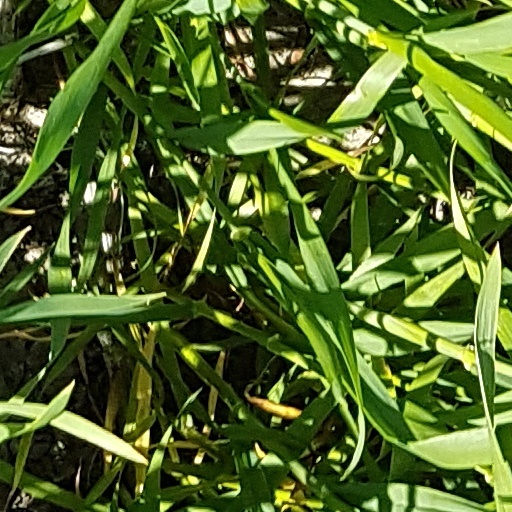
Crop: wheat